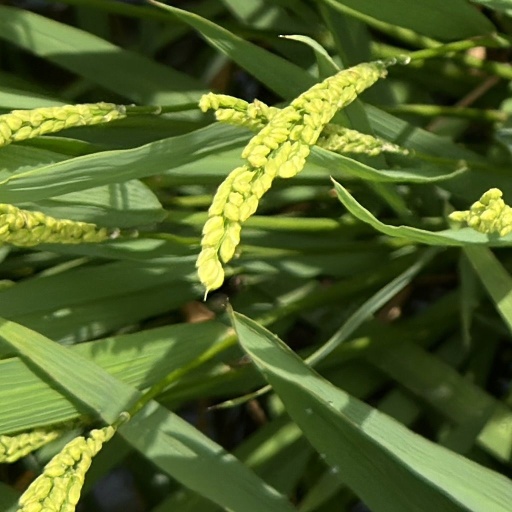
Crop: rice